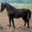
Label: horse